The Super Powers Team: Galactic Guardians

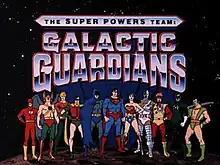
The title card for "The Super Powers Team: Galactic Guardians" series

The Super Powers Team: Galactic Guardians is an American animated television series about a team of superheroes that ran in 1985. It was produced by Hanna-Barbera Productions and is based on the Justice League and associated comic book characters published by DC Comics.